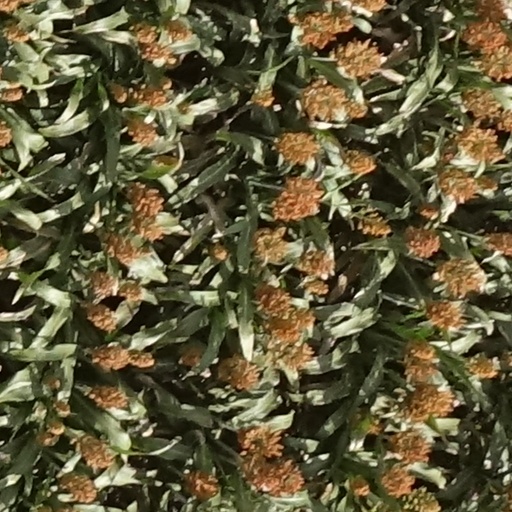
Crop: sorghum